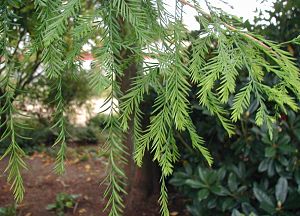
Almindelig sumpcypres
Almindelig Sumpcypres (Taxodium distichum) med